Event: Nepal Earthquake
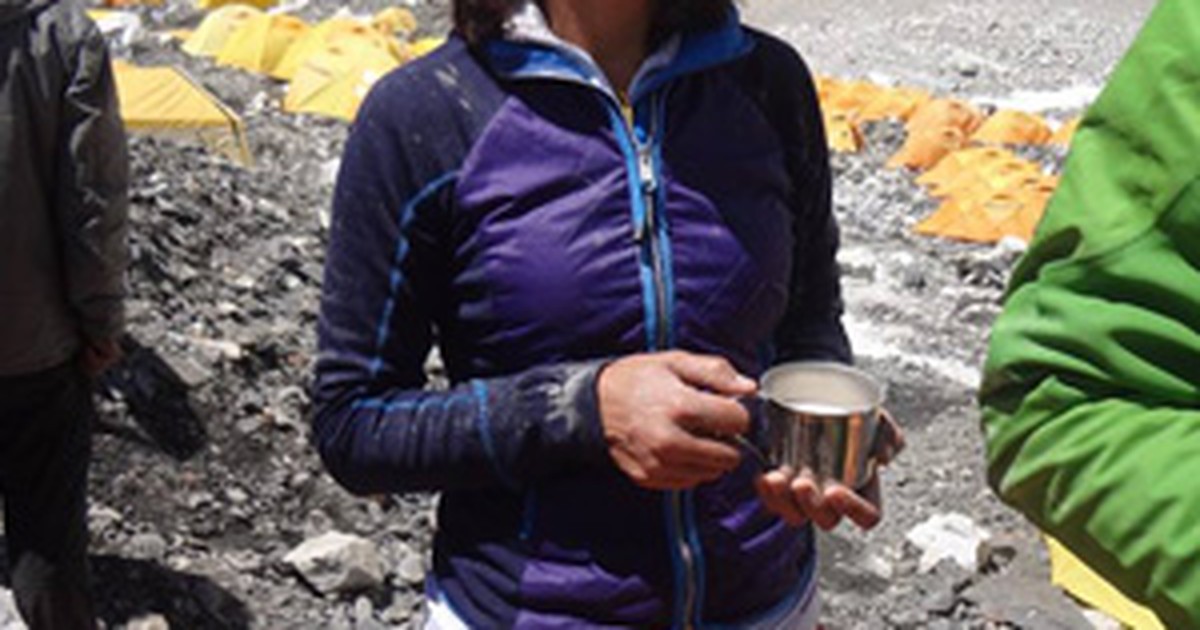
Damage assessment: no_damage